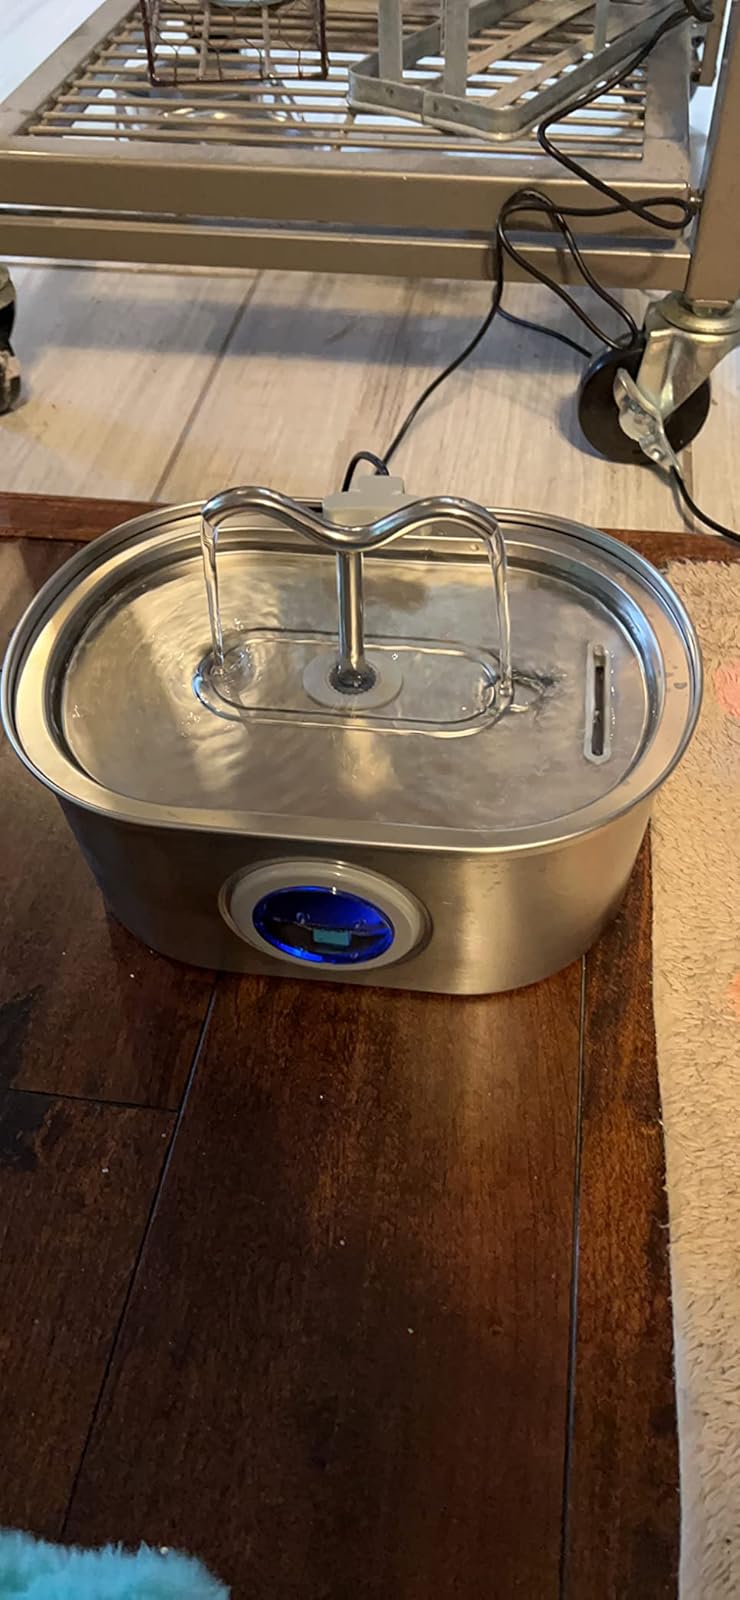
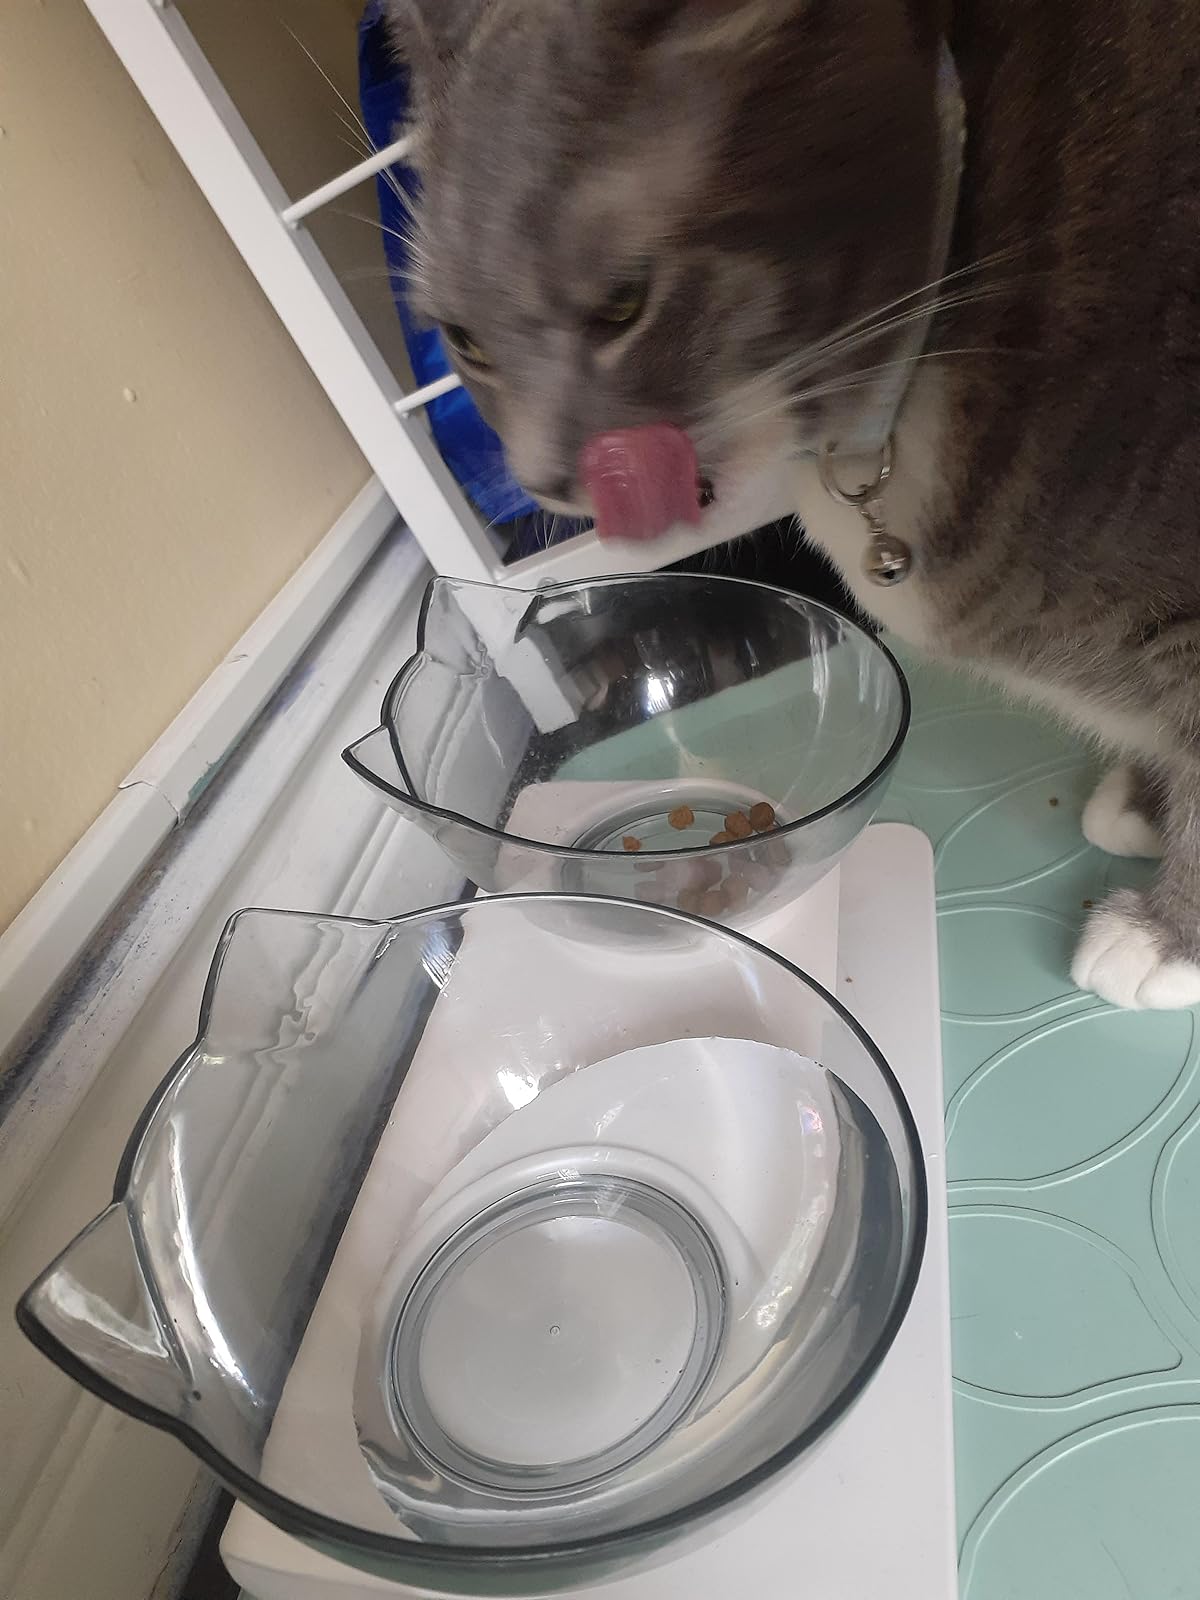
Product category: items_bowl
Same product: no